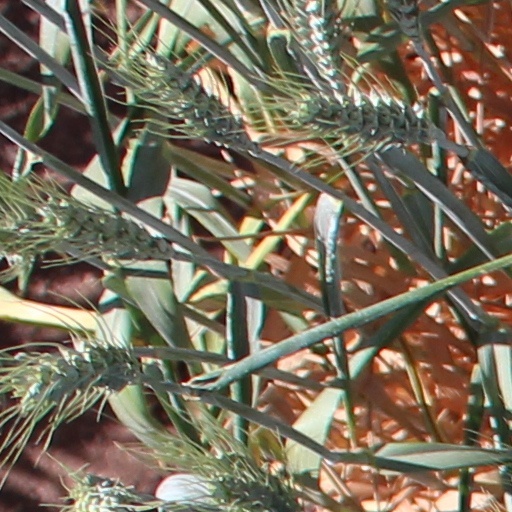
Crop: wheat